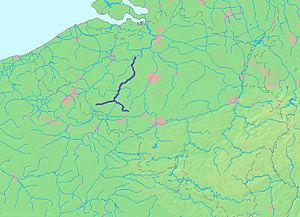
La Dendre est une rivière de Belgique, affluent de rive droite de l'Escaut. Les deux bras de la rivière - Dendre occidentale et Dendre orientale - se rejoignent à Ath pour monter vers le Nord et se jeter dans l'Escaut à Termonde.
Le bassin hydrographique ou bassin versant de l'Escaut est le territoire de France, de Belgique et des Pays-Bas qui est irrigué par l'Escaut. Conformément à la Directive cadre sur l'eau, il est réparti en districts hydrographiques qui sont des unités de cohérences pour la gestion des bassins versants, reprises dans l'Accord de l'Escaut de Gand du 3 décembre 2002.